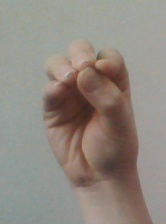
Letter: ha